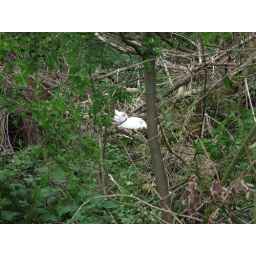
Walking down the road and I see a cat in the bushes...